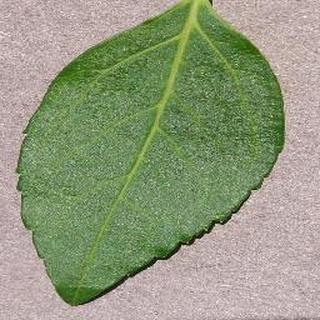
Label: healthy_cherry